Kurdish cuisine

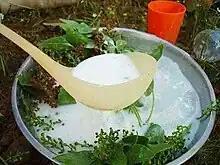
Kurdish yoghurt drink (Dew/mastaw)

As nomads and herders, lamb and chicken have been the main dishes of Kurdish cuisine for centuries. Dishes with meat involved include: